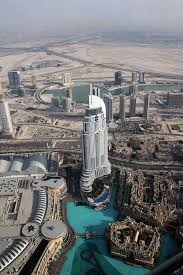
Landmark: Burj Khalifa